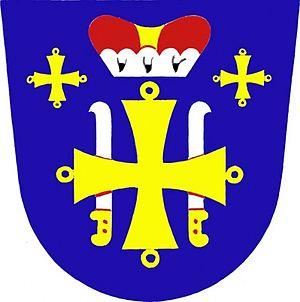
Křižánky est une commune du district de Žďár nad Sázavou, dans la région de Vysočina, en République tchèque. Sa population s'élevait à 402 habitants en 2019.